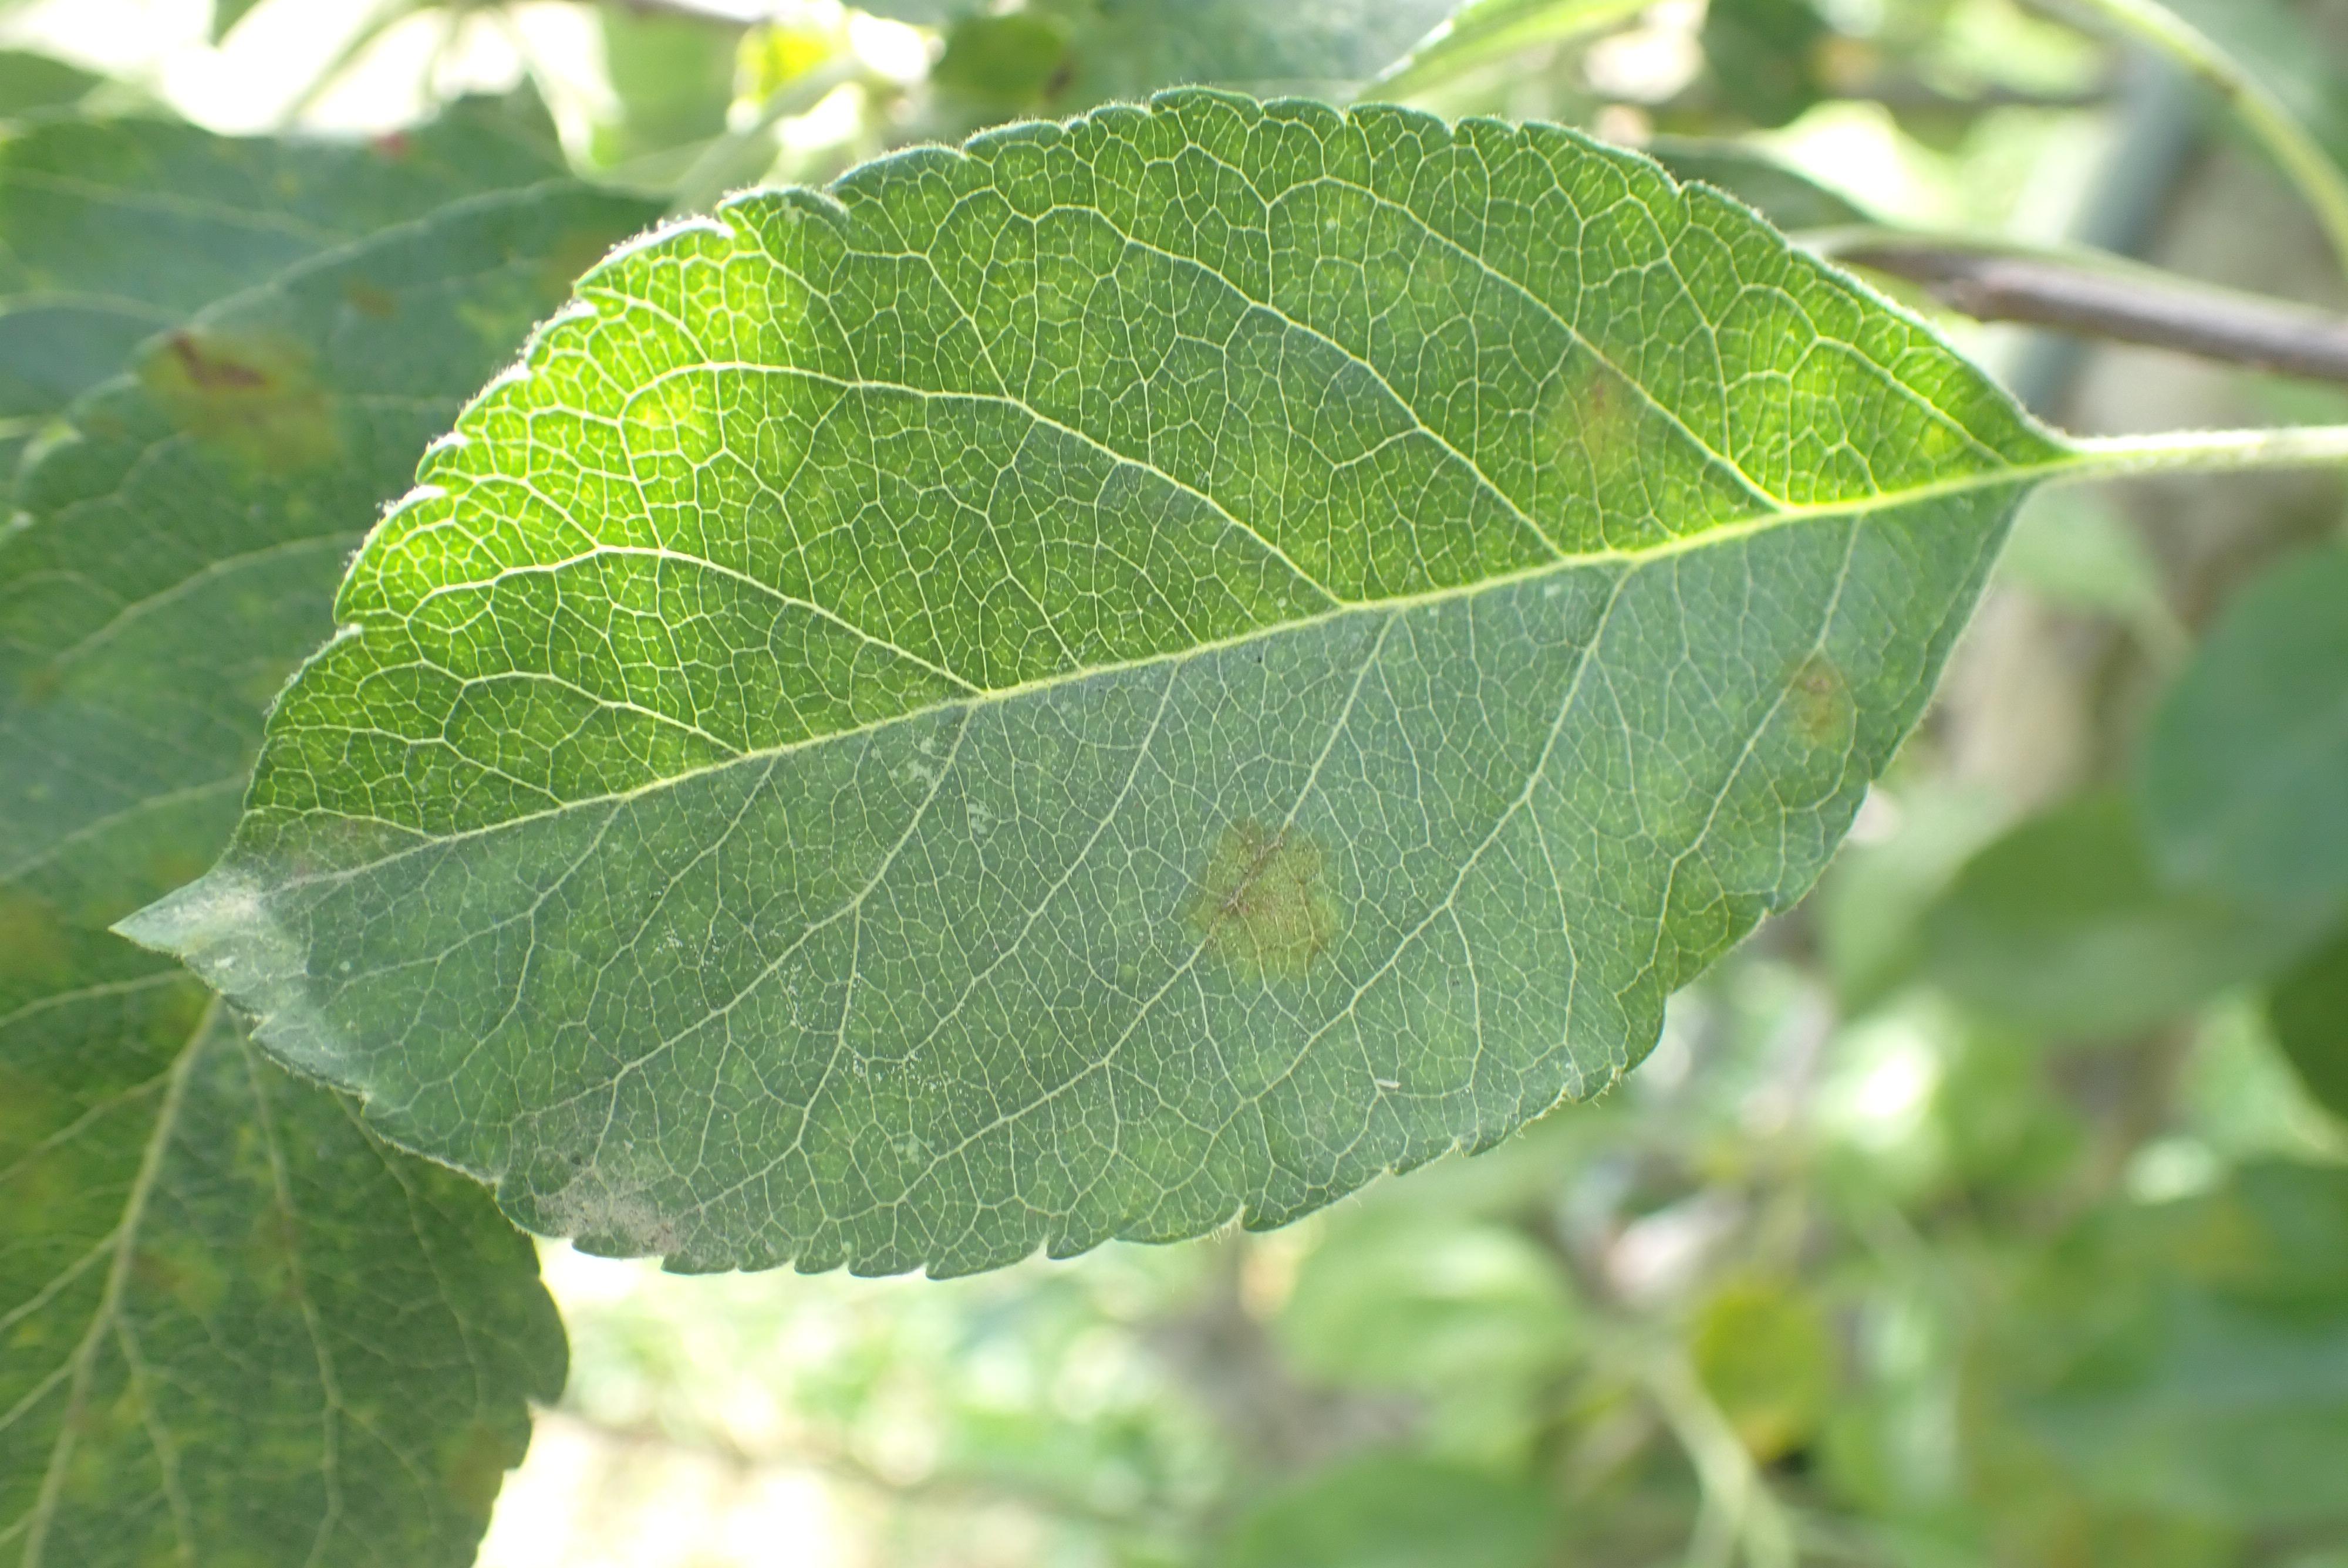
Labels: scab